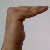
The image shows a hand gesture representing a space in Indian Sign Language.